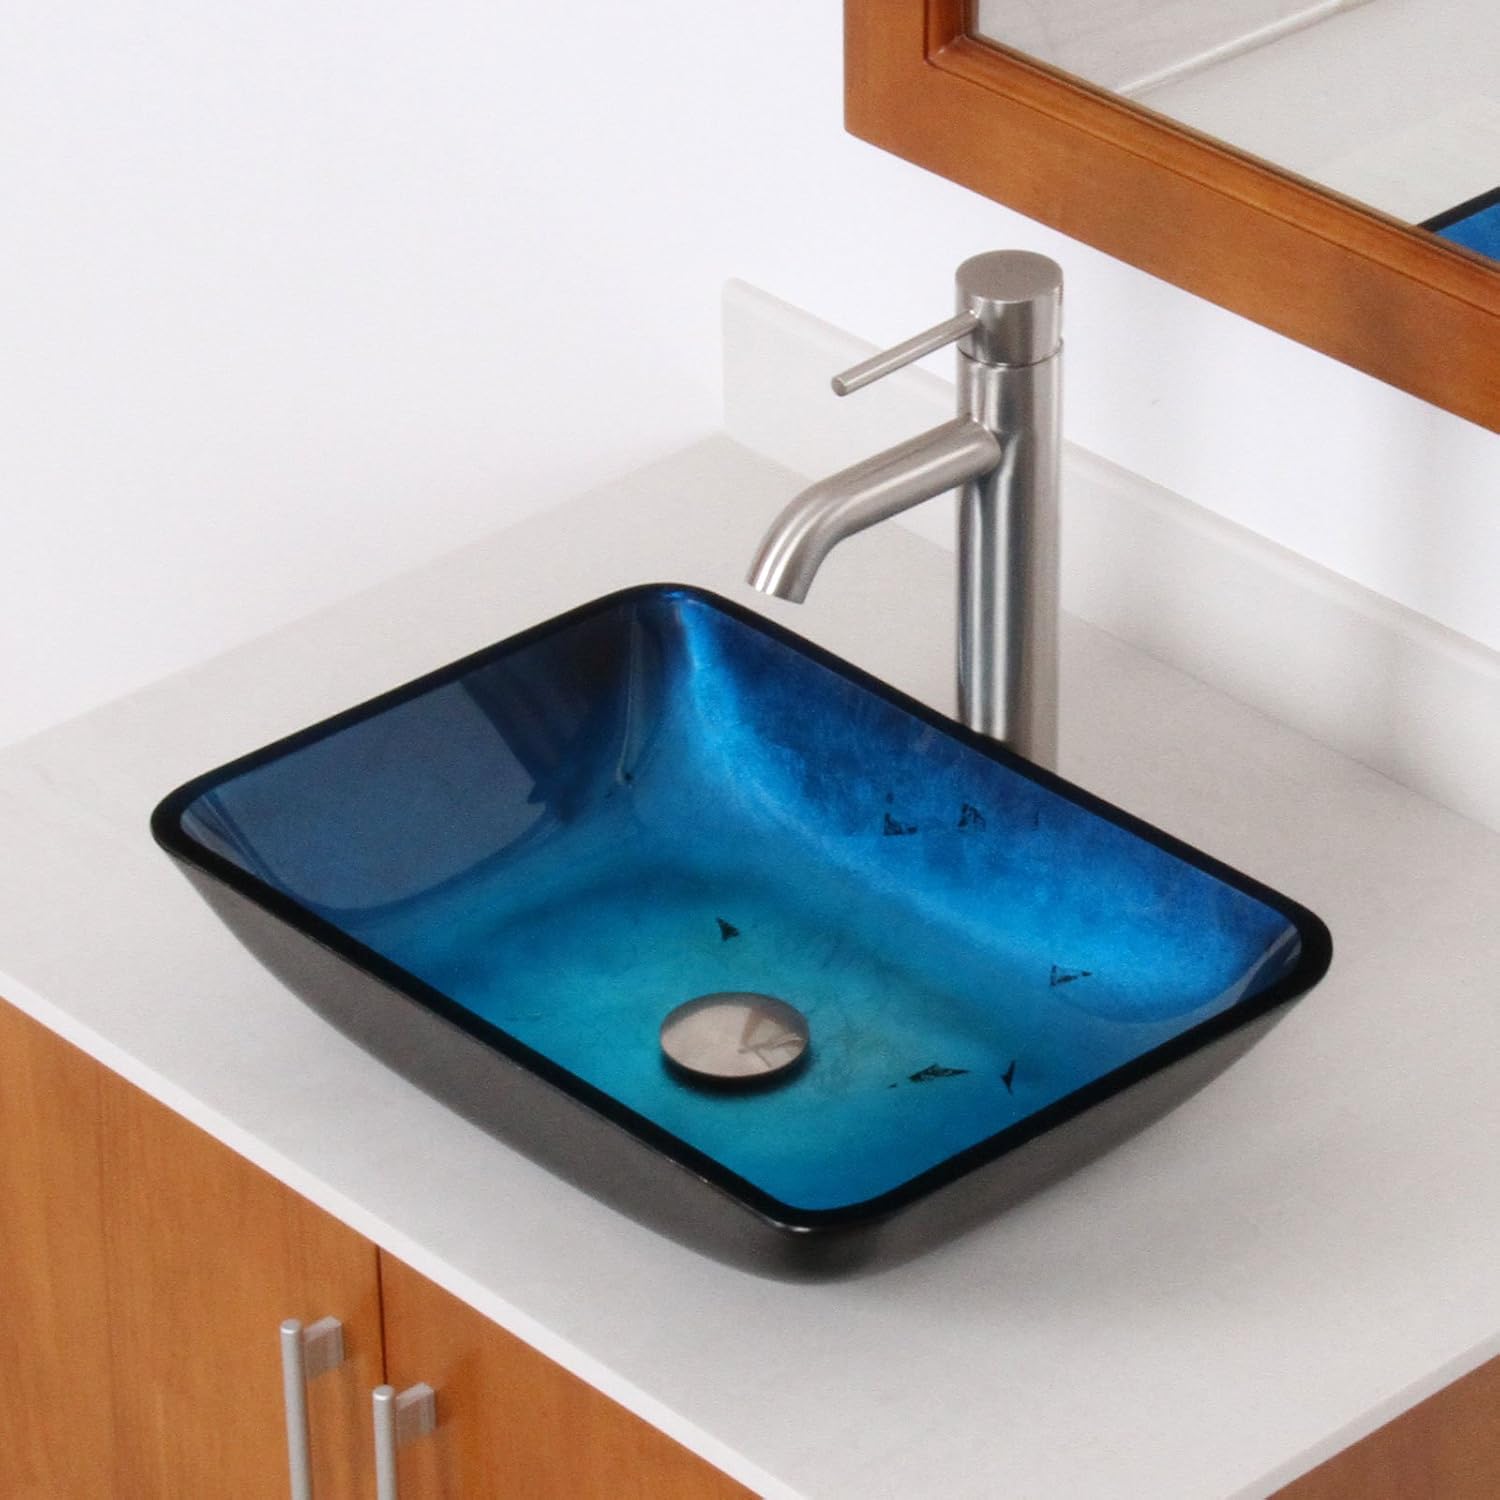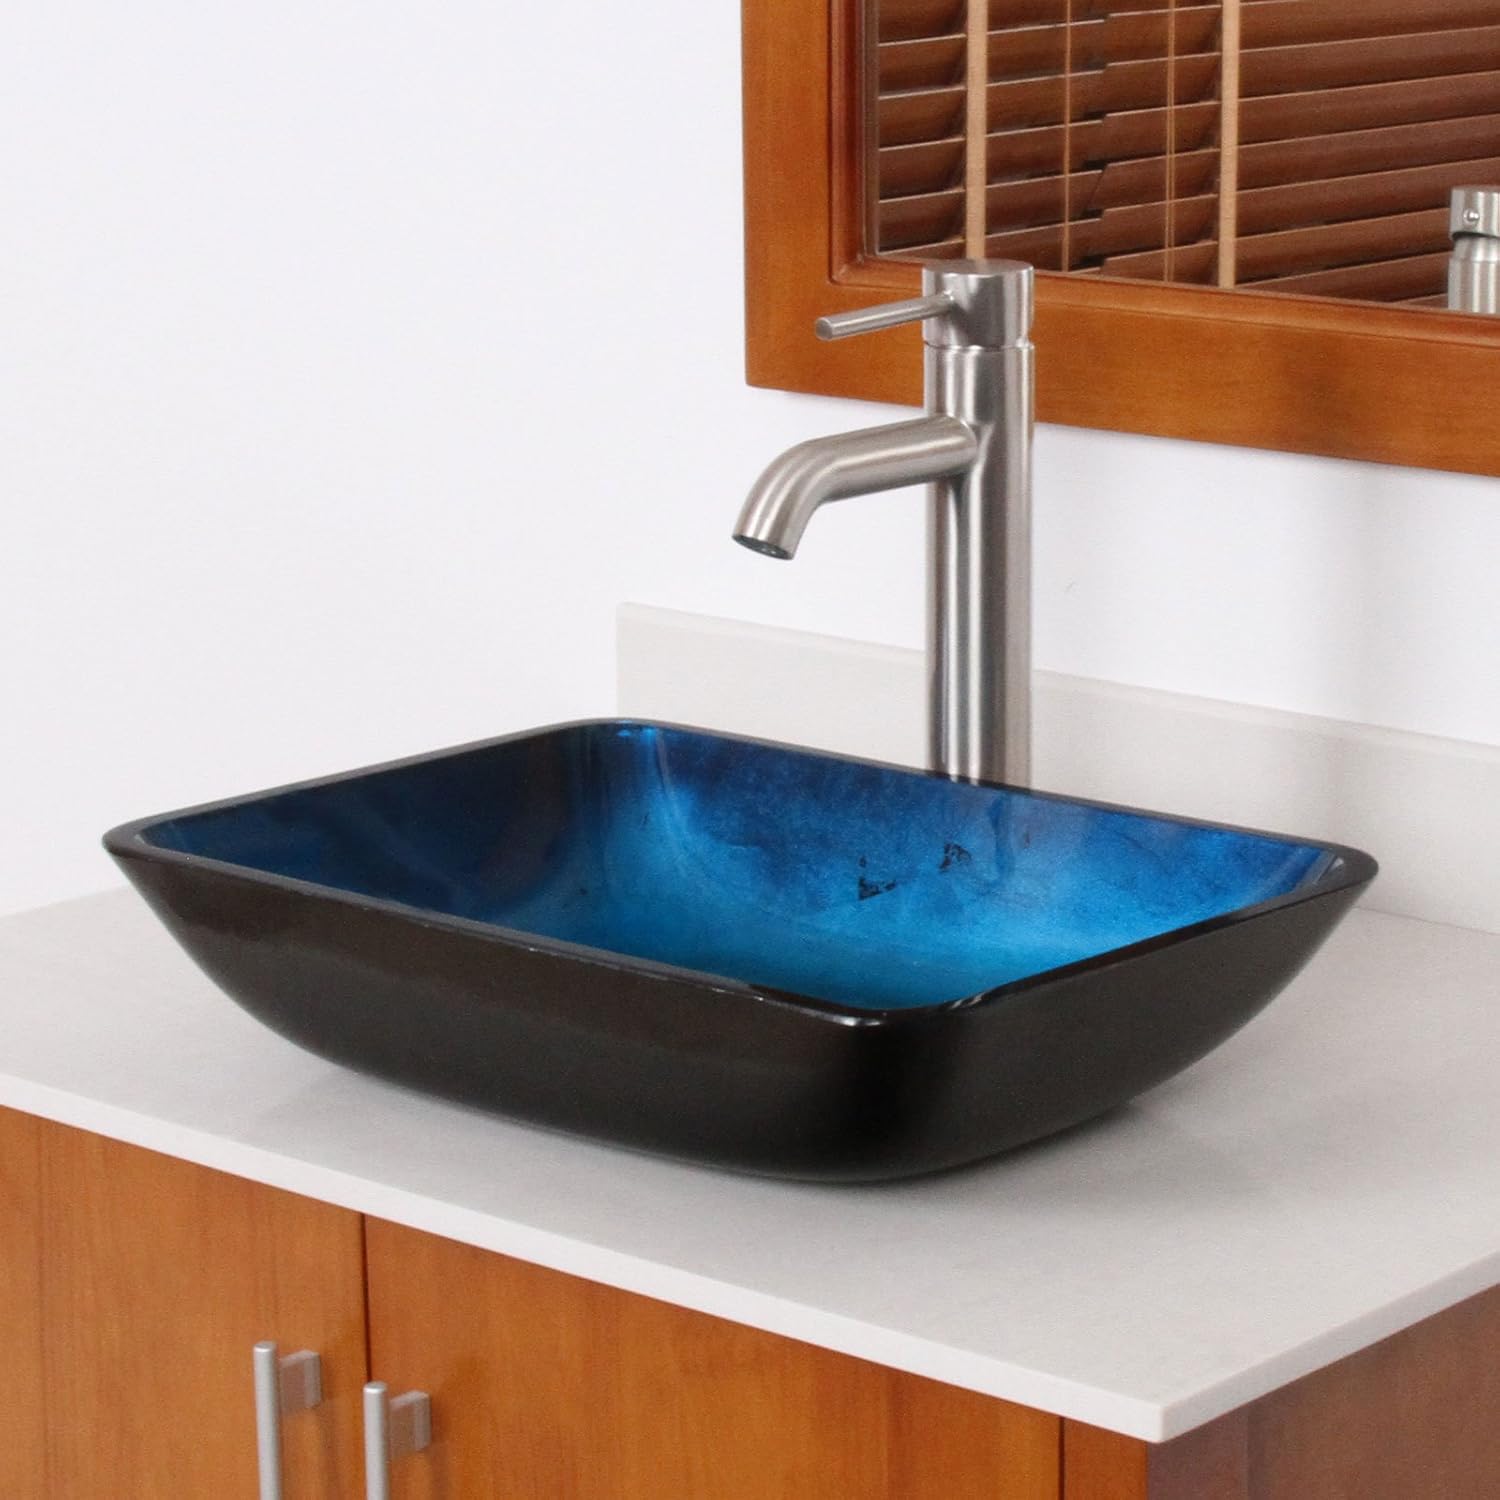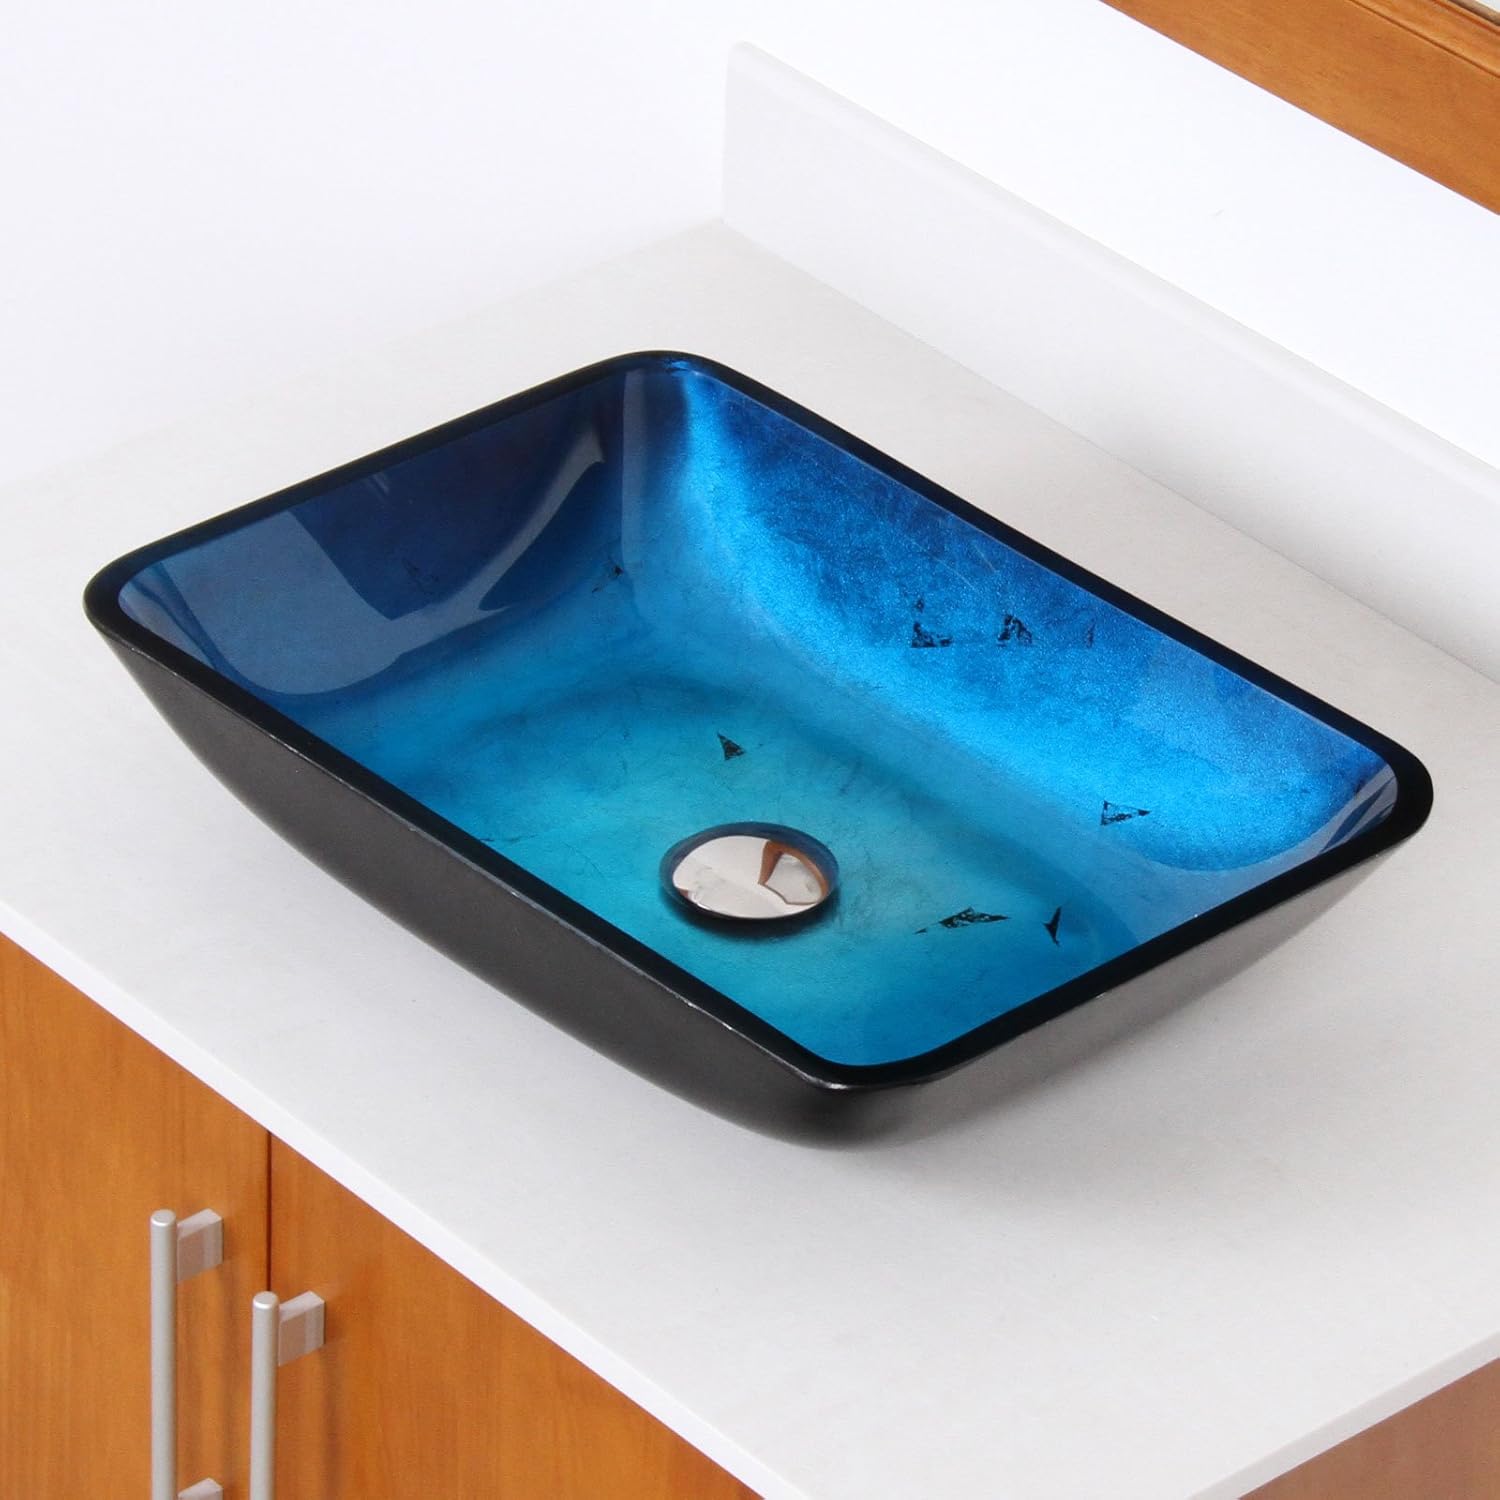
ELITE Rectangle Artistic Blue Tempered Glass Bathroom Vessel Sink & Brushed Nickel Single Lever Faucet Combo
Category: Tools & Home Improvement
Free:ELITE Custom design Brushed Nickel solid brass umbrella basket pop-up drain,durable easy clean never cause pipe blockage
Features: Sink Dimensions: 18 inches Long, 13 inches Wide, and 4 inches High, 0.5 inch Thick | Faucet Dimension:See Spec Picture | Glass sink with Unique Hand Art Painting Technique | Faucet with Brushed Nickel finish,Solid brass construction for durability and reliability | Brand new design from Europe,easy to install